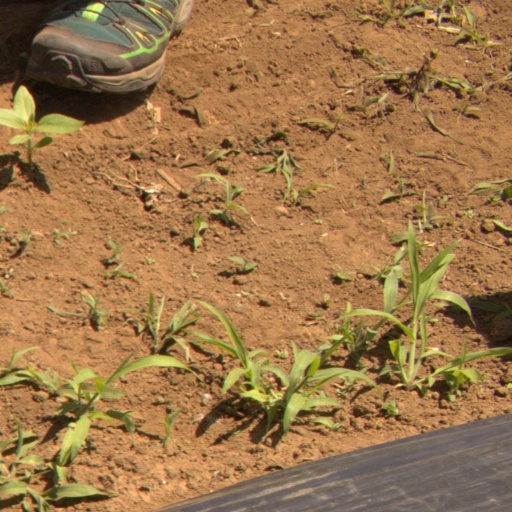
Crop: Jerusalem artichoke